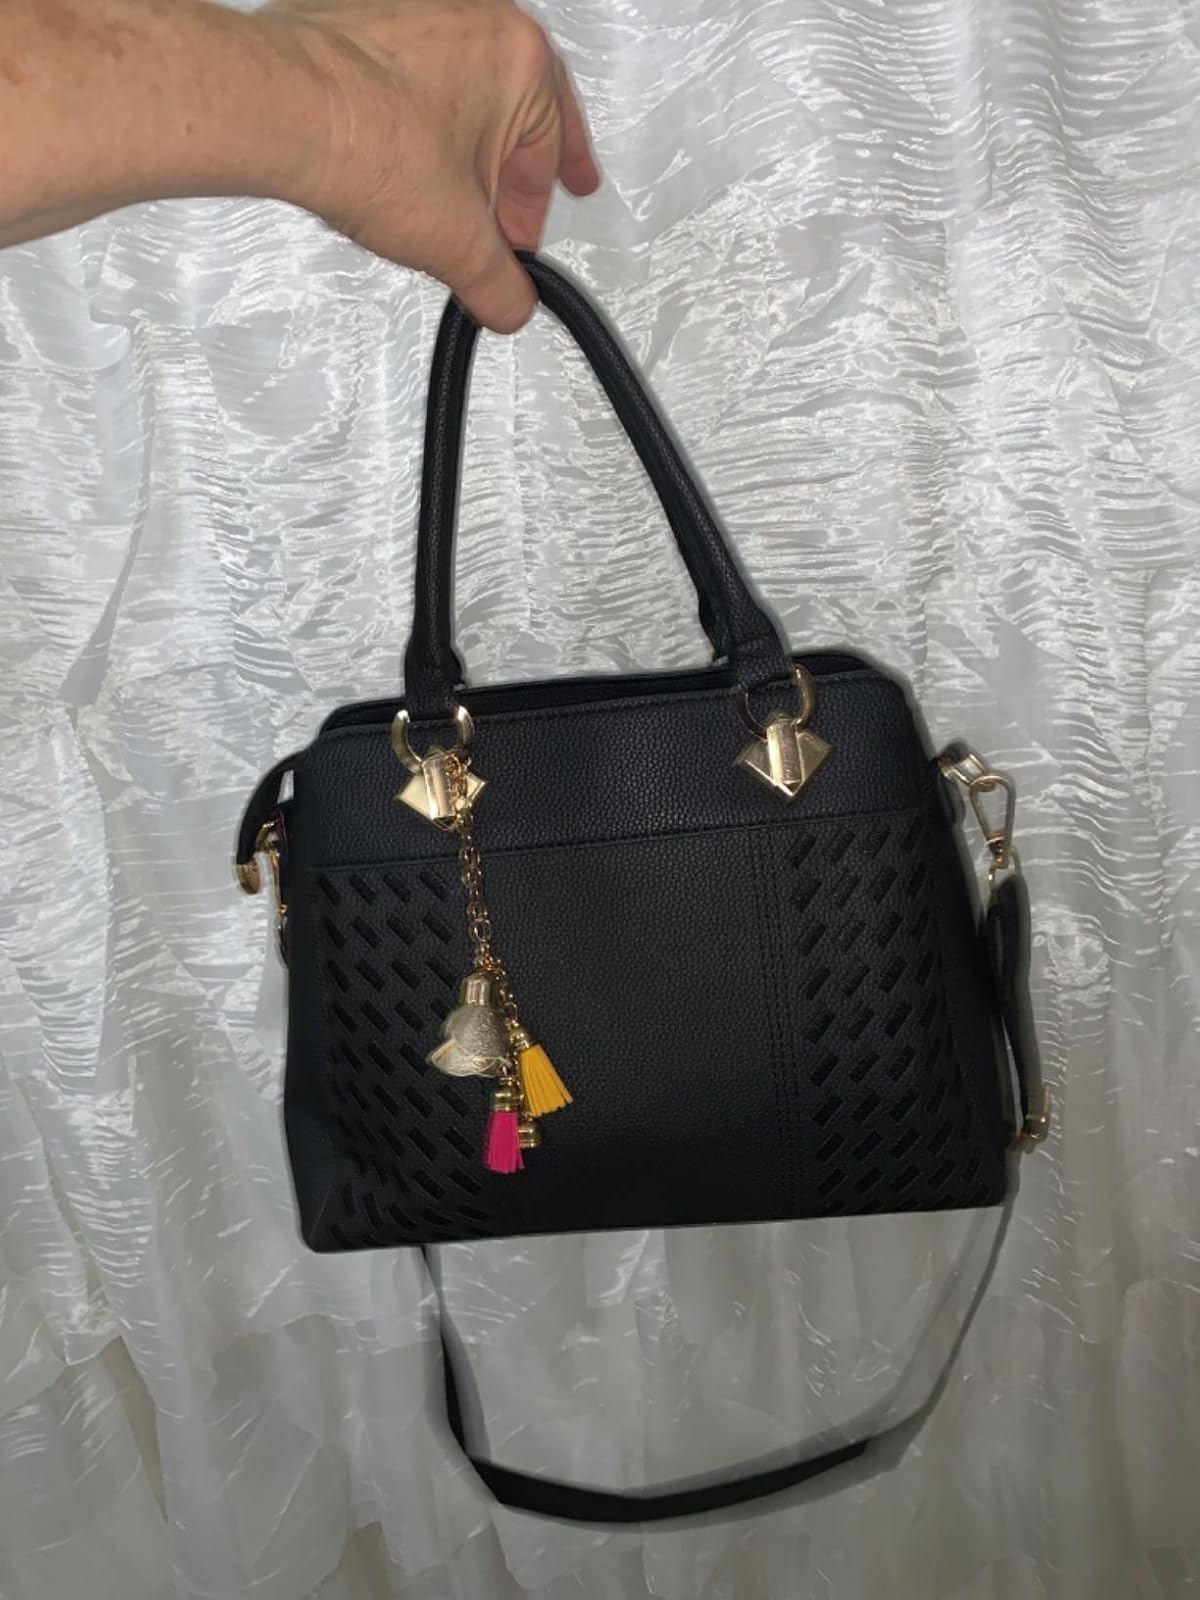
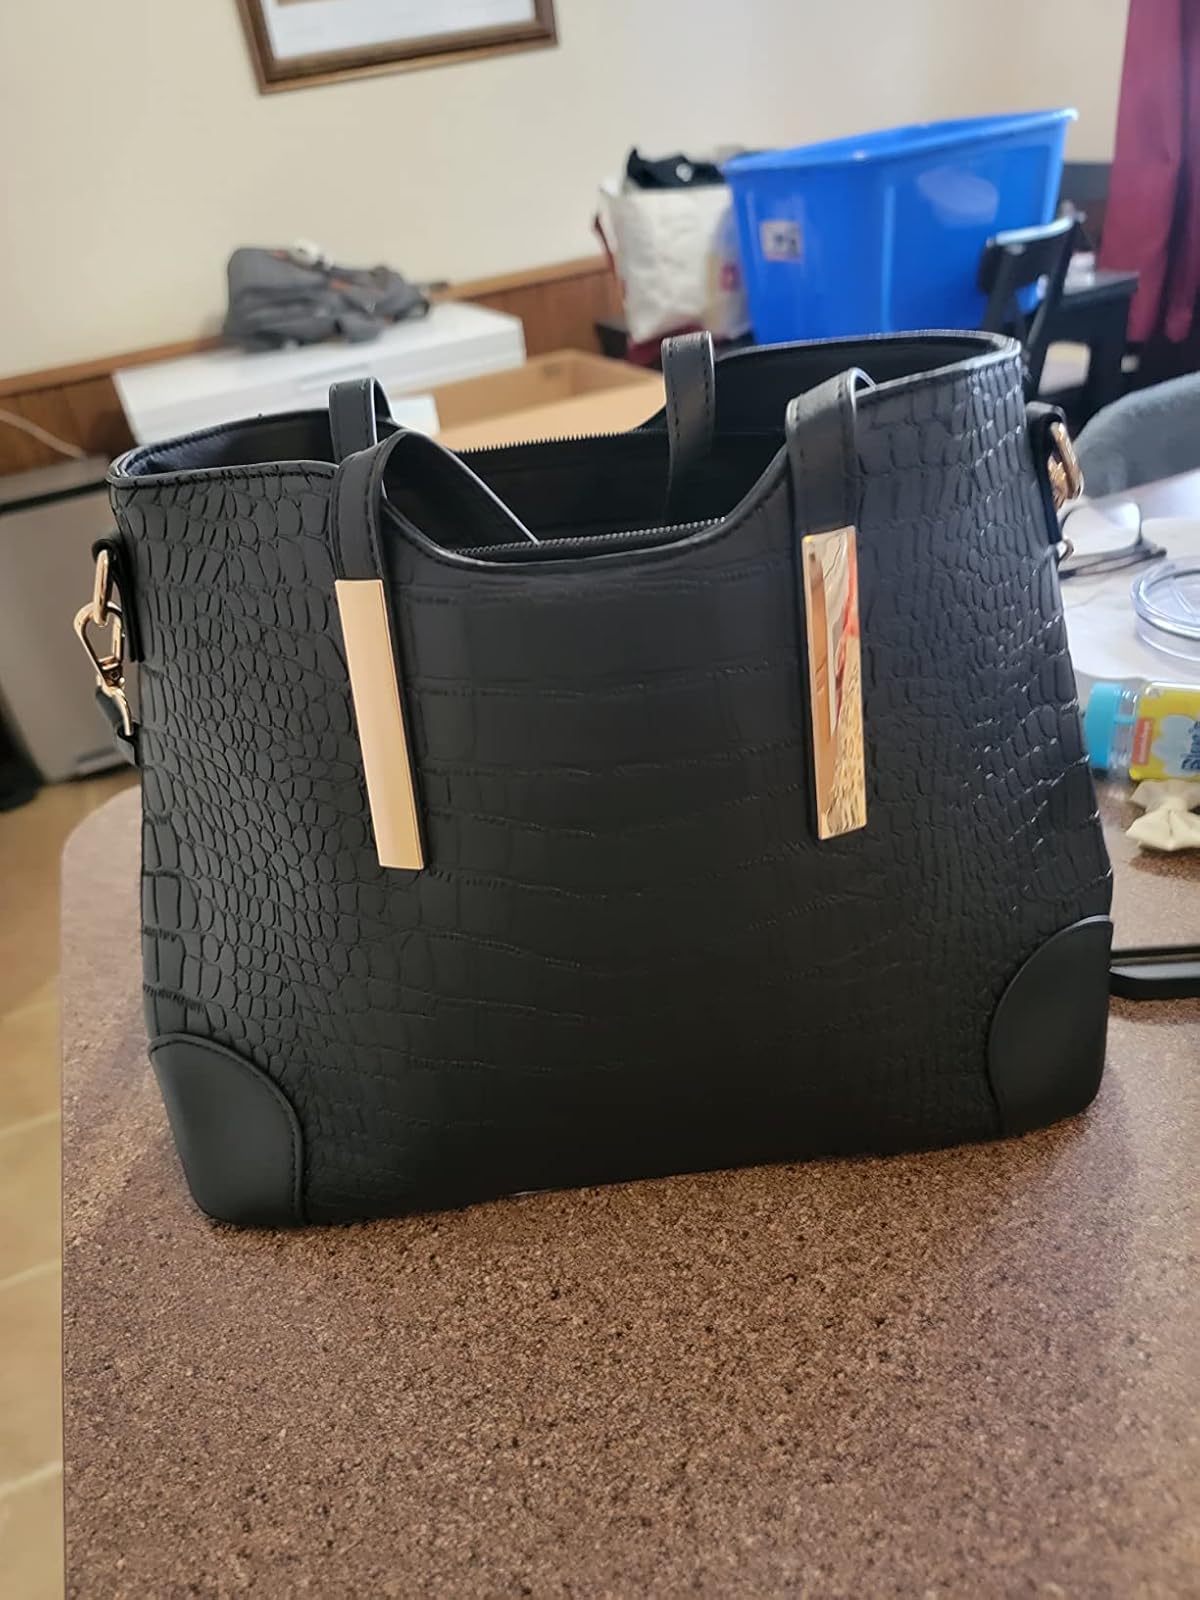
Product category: accessories_handbag
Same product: no